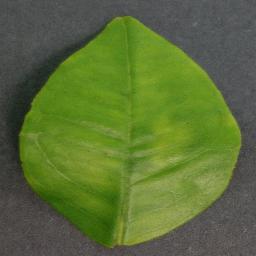
Label: Orange___Haunglongbing_(Citrus_greening)